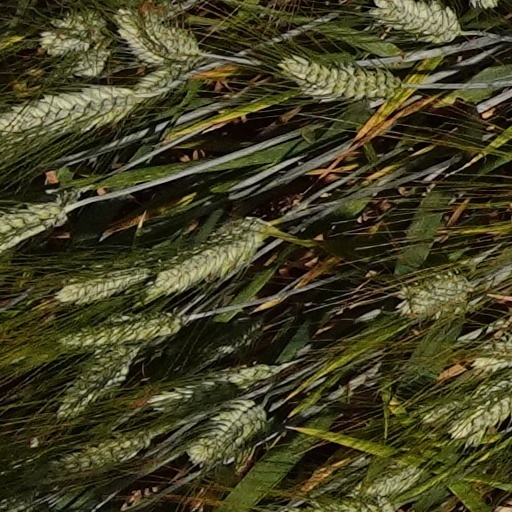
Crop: wheat